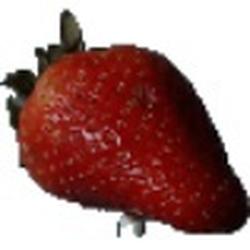
Label: Strawberry